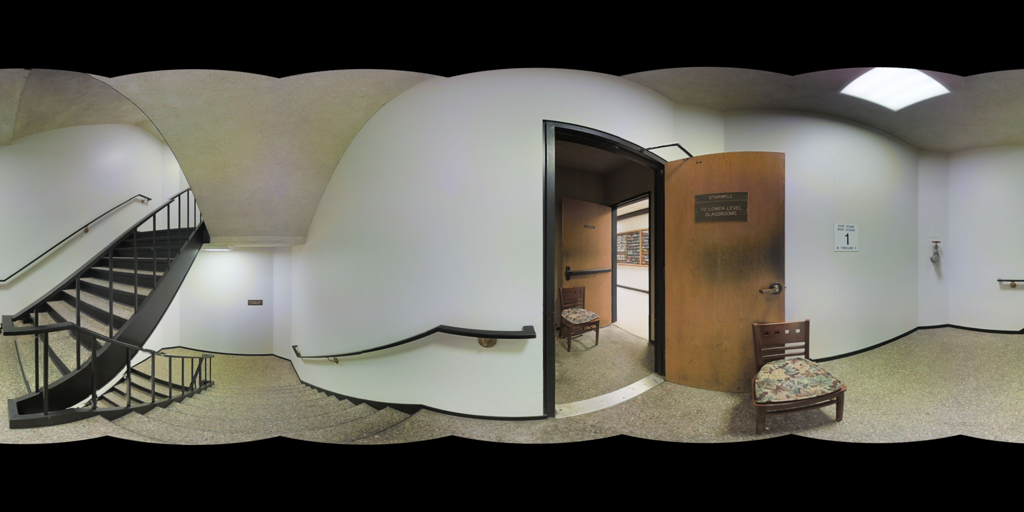
Referred object: White sign on the white wall

Referred object: the wooden open door with plaque